Tupi or not Tupi, that is the question

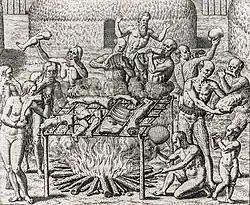
Anthropophagy in Brazil in 1557

Tupi or not Tupi, that is the question (in the original spelling, Tupy or not Tupy, that is the question) is a pun present in the "Anthropophagic Manifesto" launched by the group of modernist artists gathered around Oswald de Andrade, who produced the "Revista de Antropofagia" (in English, "Anthropophagy Magazine").